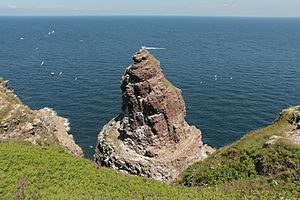
Les falaises du Cap Fréhel, dans les Côtes-d'Armor, en Bretagne.